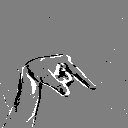
ASL letter: q